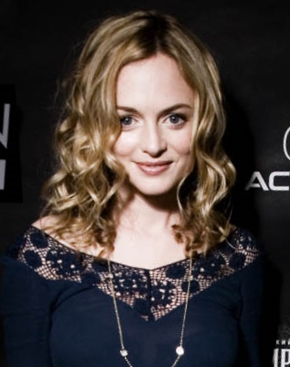
เฮเทอร์ แกรห์ม

| name = เฮเทอร์ แกรห์ม
| image = Heather Graham cropped.jpg
| imagesize = 210px
| caption = ปี 2007
| birthname = Heather Joan Graham
| birthplace = มิลวอกี, รัฐวิสคอนซิน สหรัฐอเมริกา
| occupation = นักแสดง โปรดิวเซอร์ นักเขียน นางแบบแฟชั่น
| yearsactive = 1984–ปัจจุบัน
เฮเทอร์ แกรห์ม () เกิดเมื่อวันที่ 29 มกราคม ค.ศ. 1970 เป็นนักแสดงชาวอเมริกัน เป็นนางแบบแฟชัน เธอเป็นที่รู้จักในผลงานการแสดงในภาพยนตร์ของกัส แวน แซงต์ ในปี 1989 เรื่อง "Drugstore Cowboy" และบทบาทสาวนักเล่นโรลเลอร์ในภาพยนตร์ในปี 1997 เรื่อง "Boogie Nights" กำกับโดยพอล โทมัส แอนเดอร์สัน เธอยังเป็นหนึ่งในทีมนักแสดงที่ได้รับการเสนอชื่อเข้าชิงรางวัลแซกอวอร์ดส ในสาขาการแสดงอันโดดเด่น ถึง 2 ครั้งจากการแสดงในเรื่อง "Boogie Nights" และ "Bobby (2006 film)|Bobby").
== อ้างอิง ==
หมวดหมู่:นักแสดงอเมริกัน
หมวดหมู่:ชาวอเมริกันเชื้อสายไอริช‎
หมวดหมู่:บุคคลจากมิลวอกี